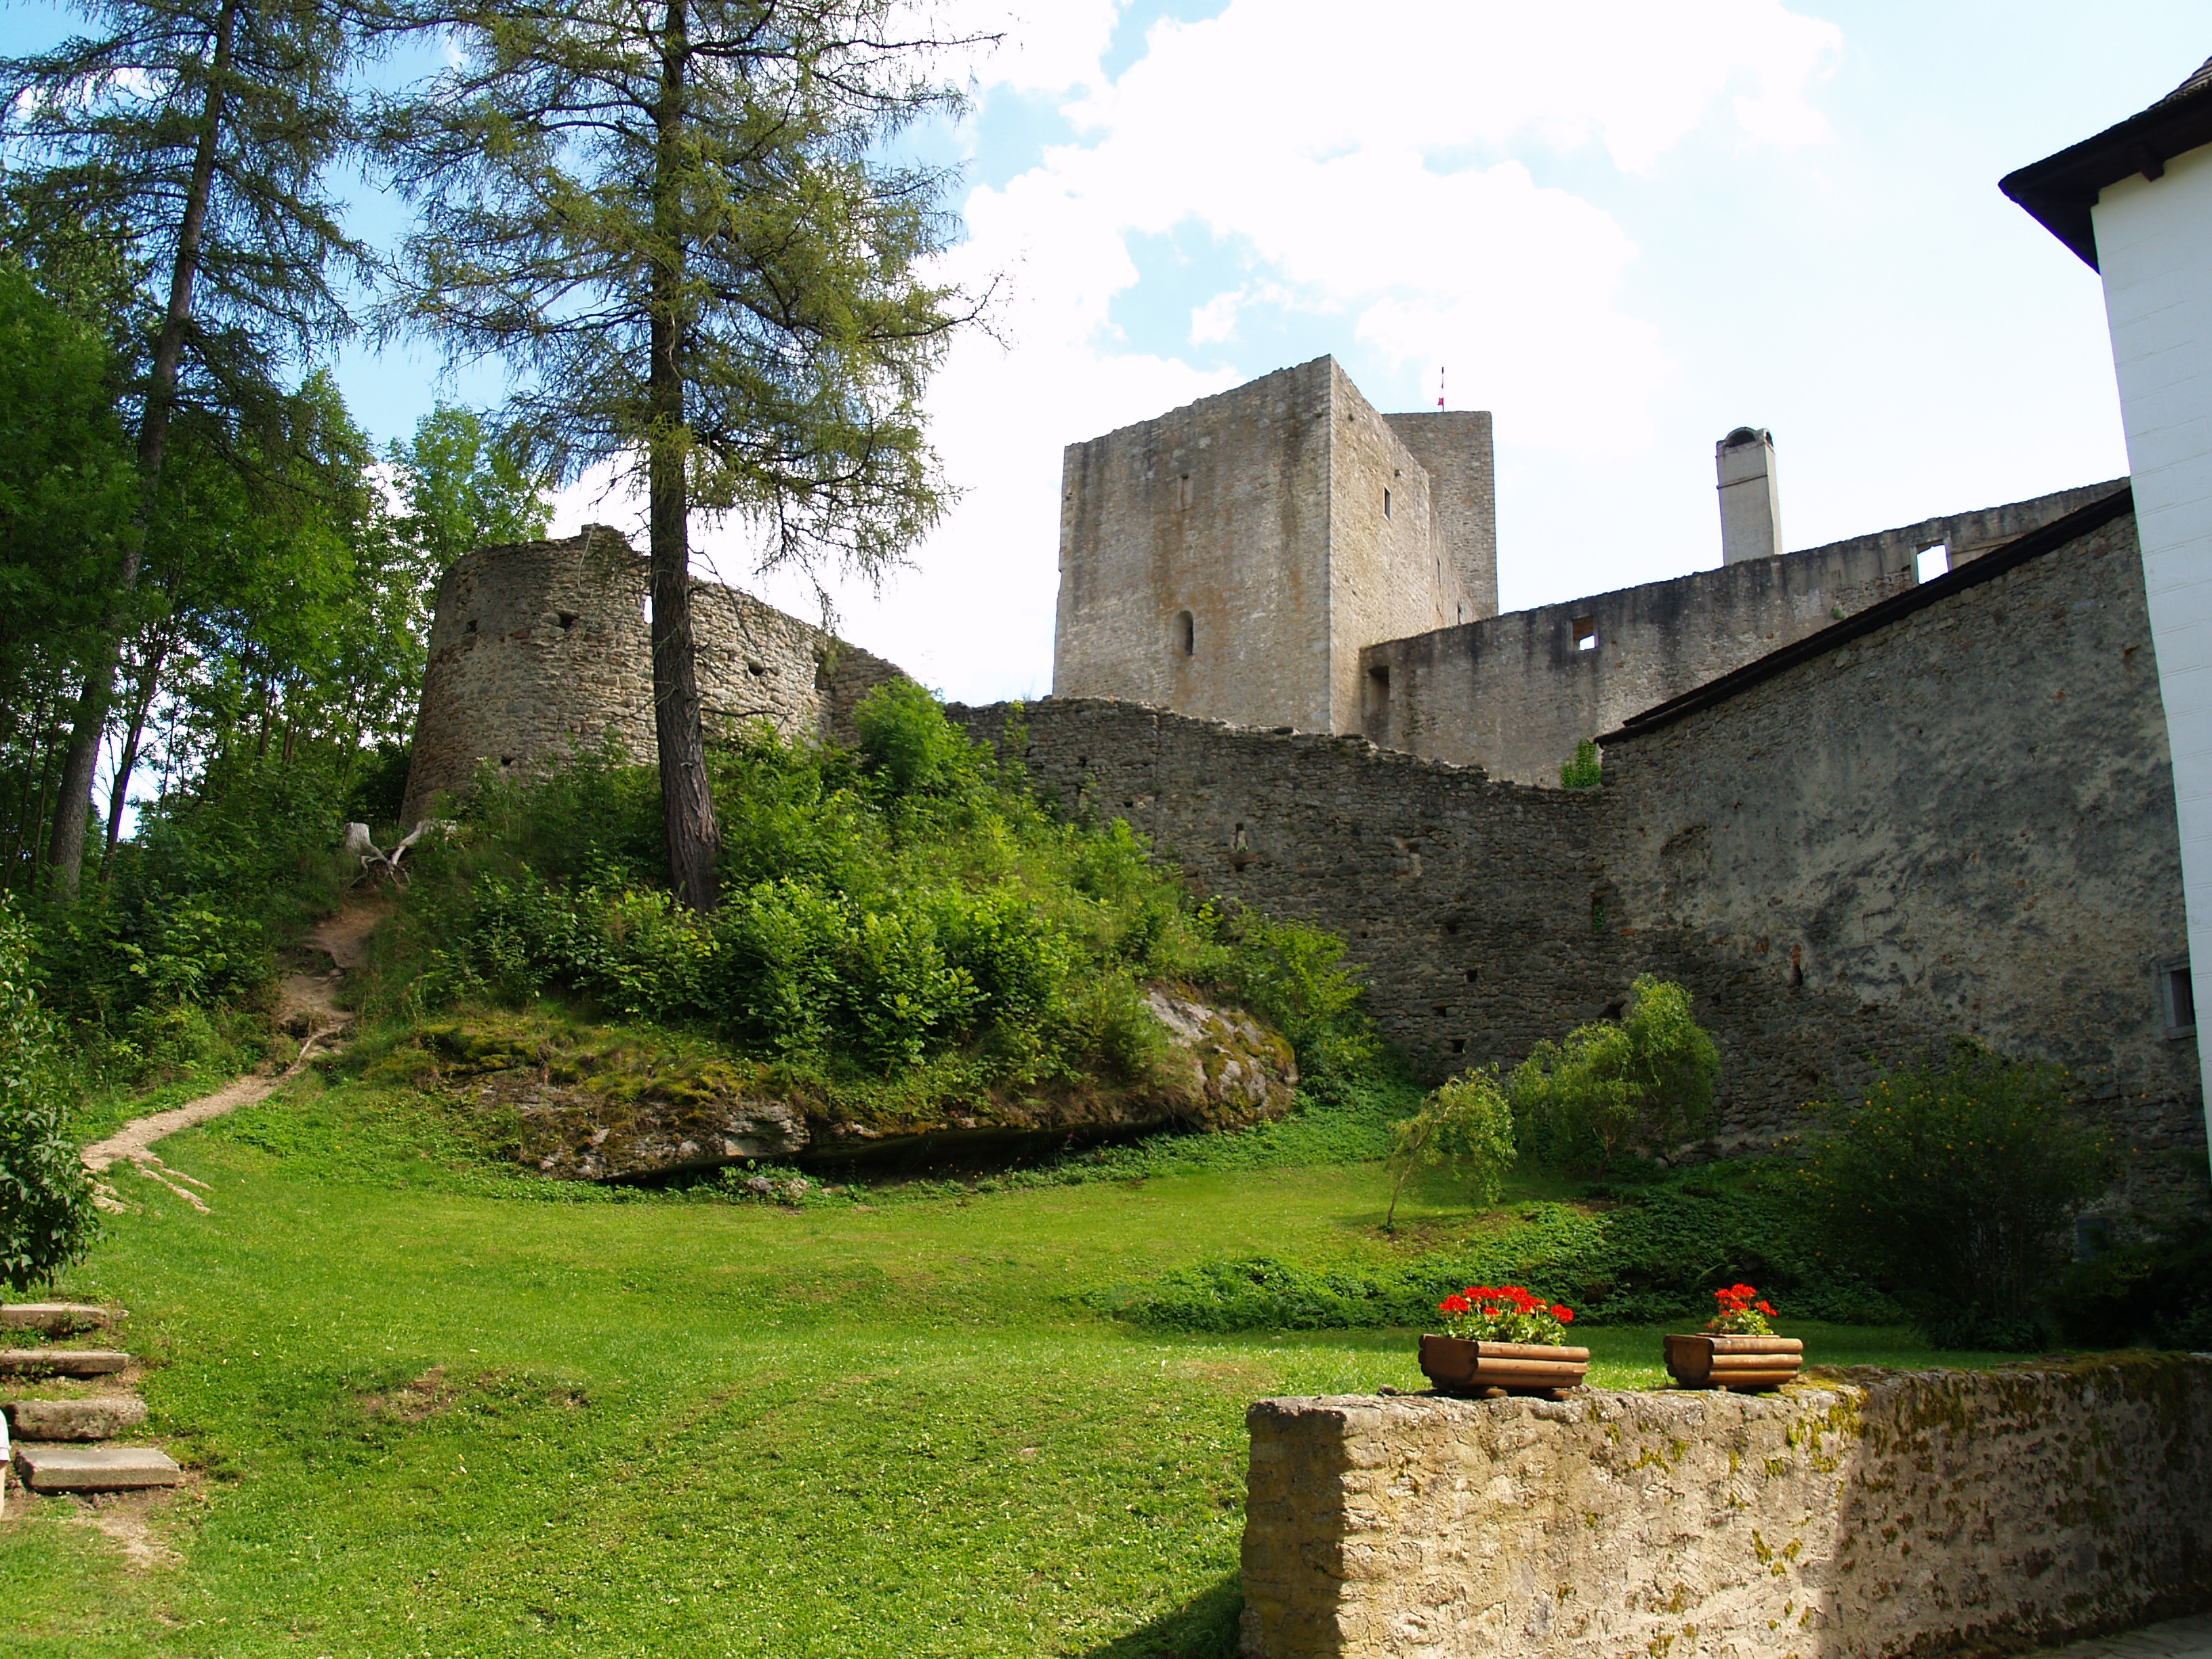
building, chateau, monument, village, cottage, castle, fortification, ruins, monastery, estate, czech republic, the fortifications, romanesque style, land tejn